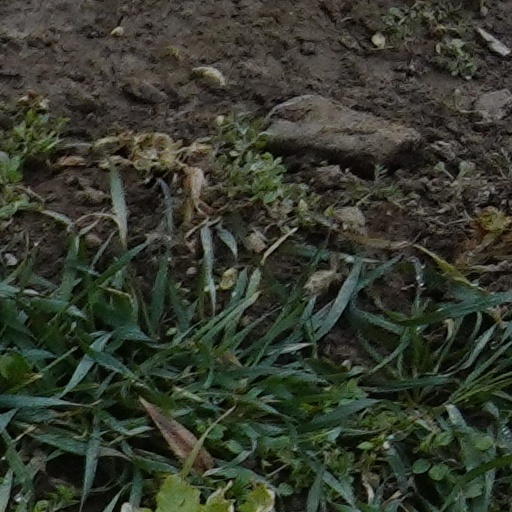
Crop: wheat